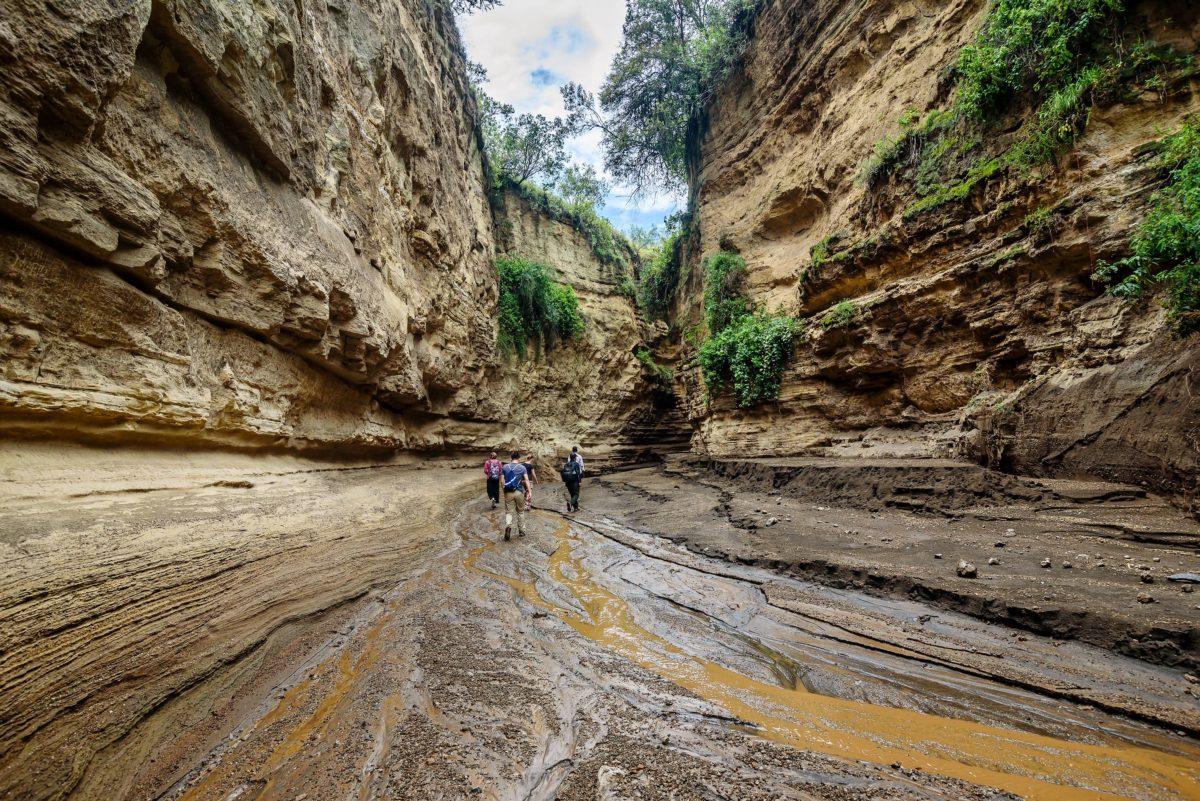
Vifungashio vya plastiki vyenye rangi ya kijani, vilivyochapishwa picha ya mimea yenye rangi ya kijani kibichi. Ikiashiria ni vifungashio vilivyohifadhi mbegu kwa ajili ya kilimo.